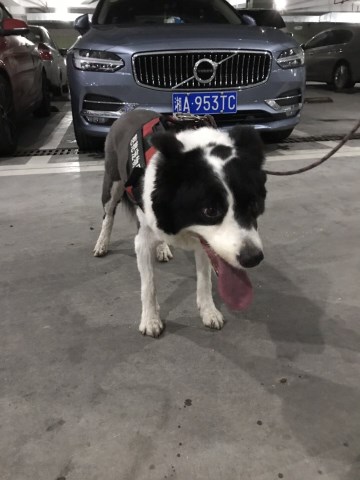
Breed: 2594-n000109-Border_collie